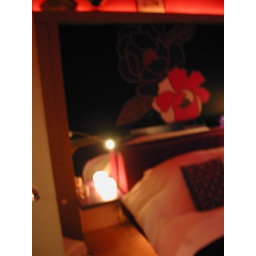
flower in bedroom